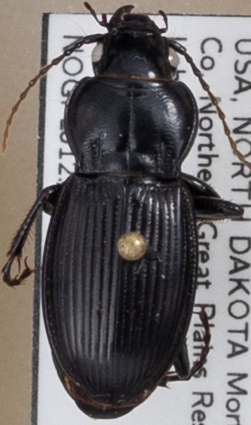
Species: Cyclotrachelus torvus
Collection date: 2021-07-13
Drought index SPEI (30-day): -0.54
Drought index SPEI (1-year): -2.09
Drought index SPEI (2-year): -1.106